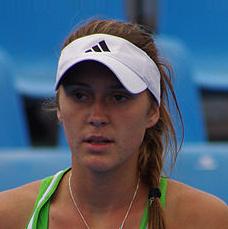
Age: 17